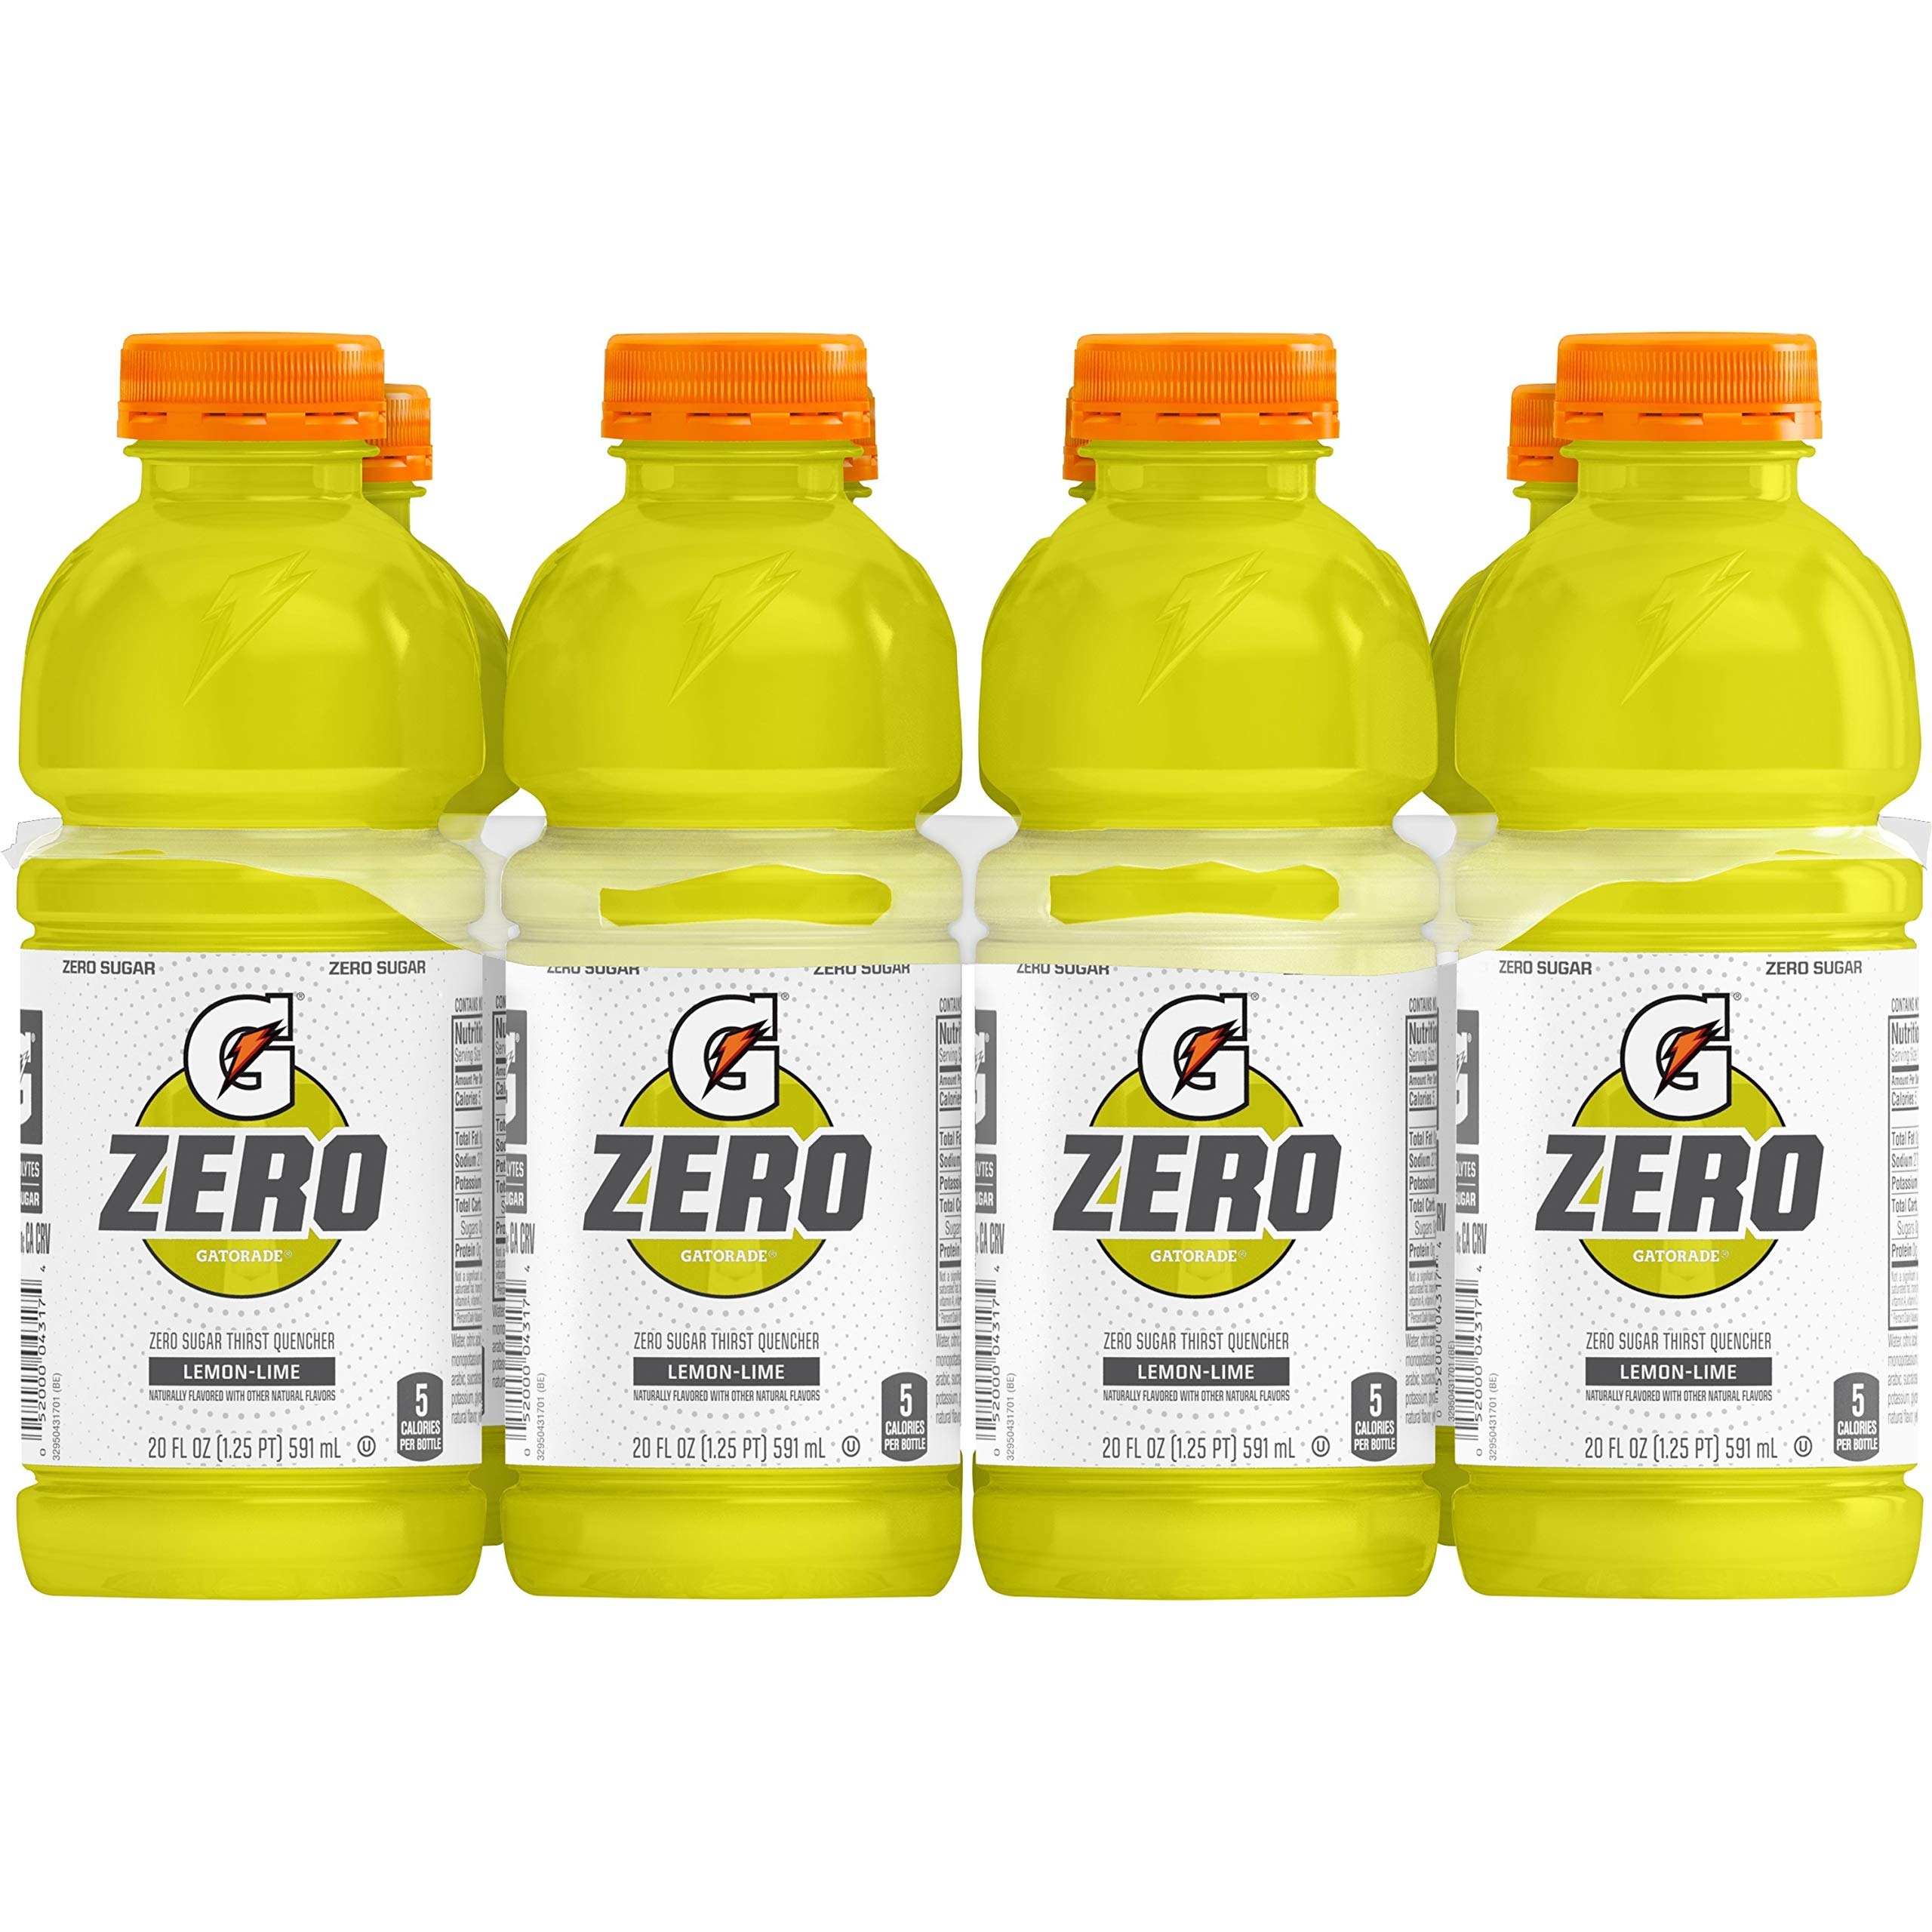
Item Name: Gatorade Zero Sugar Thirst Quencher, Lemon-Lime, 20 Ounce, 8 Count (Pack of 3)
Value: 24.0
Unit: Count

Price: 8.39